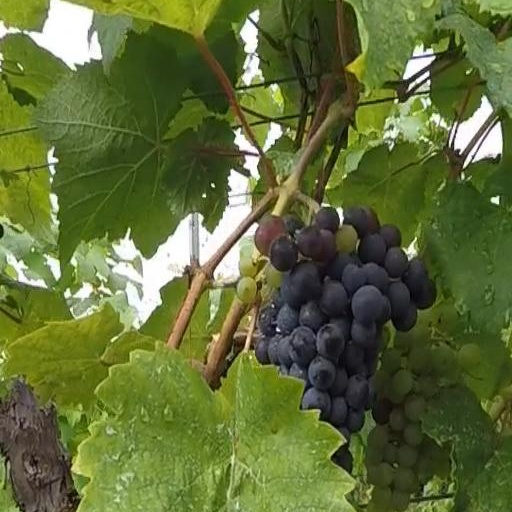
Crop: grape